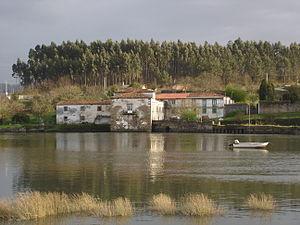
Moulin das Aceas, moulin à marée à Narón (Galice - Espagne).Galego: Muíño das Aceas. Muíño que funciona coas mareas (Forza mareomotriz)
Narón est une commune de la province de La Corogne en Galice. Cette commune située sur la ría de Ferrol, appartient à la comarque de Ferrolterra et comprend plusieurs villes : Narón, Xubia, Freixeiro, Piñeiros, Santa Icia, O Ponto, San Xiao, A Gandara. La population recensée en 2012 est de 39 238 habitants.
Un moulin à marée est un moulin à eau qui utilise le phénomène des marées pour fonctionner.